Miyakojima, Okinawa

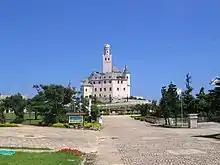
Ueno German Culture Village

In 1873, the German ship "Robertson" was shipwrecked on Miyako Island. The crew were saved and cared for by the local islanders. As a gift for the islanders' kindness, and as an excuse for German warships to enter Ryūkyūan waters, Kaiser Wilhelm I erected a monument on the island in 1876, known locally as the German Emperor's Tributary Monument or the Friendship Monument. After Japan annexed the Ryūkyū Kingdom, Japan used this as evidence of a history of friendship between Japan and Germany.